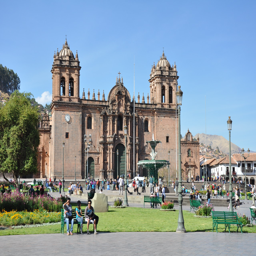
this is the old cathedral in the main square